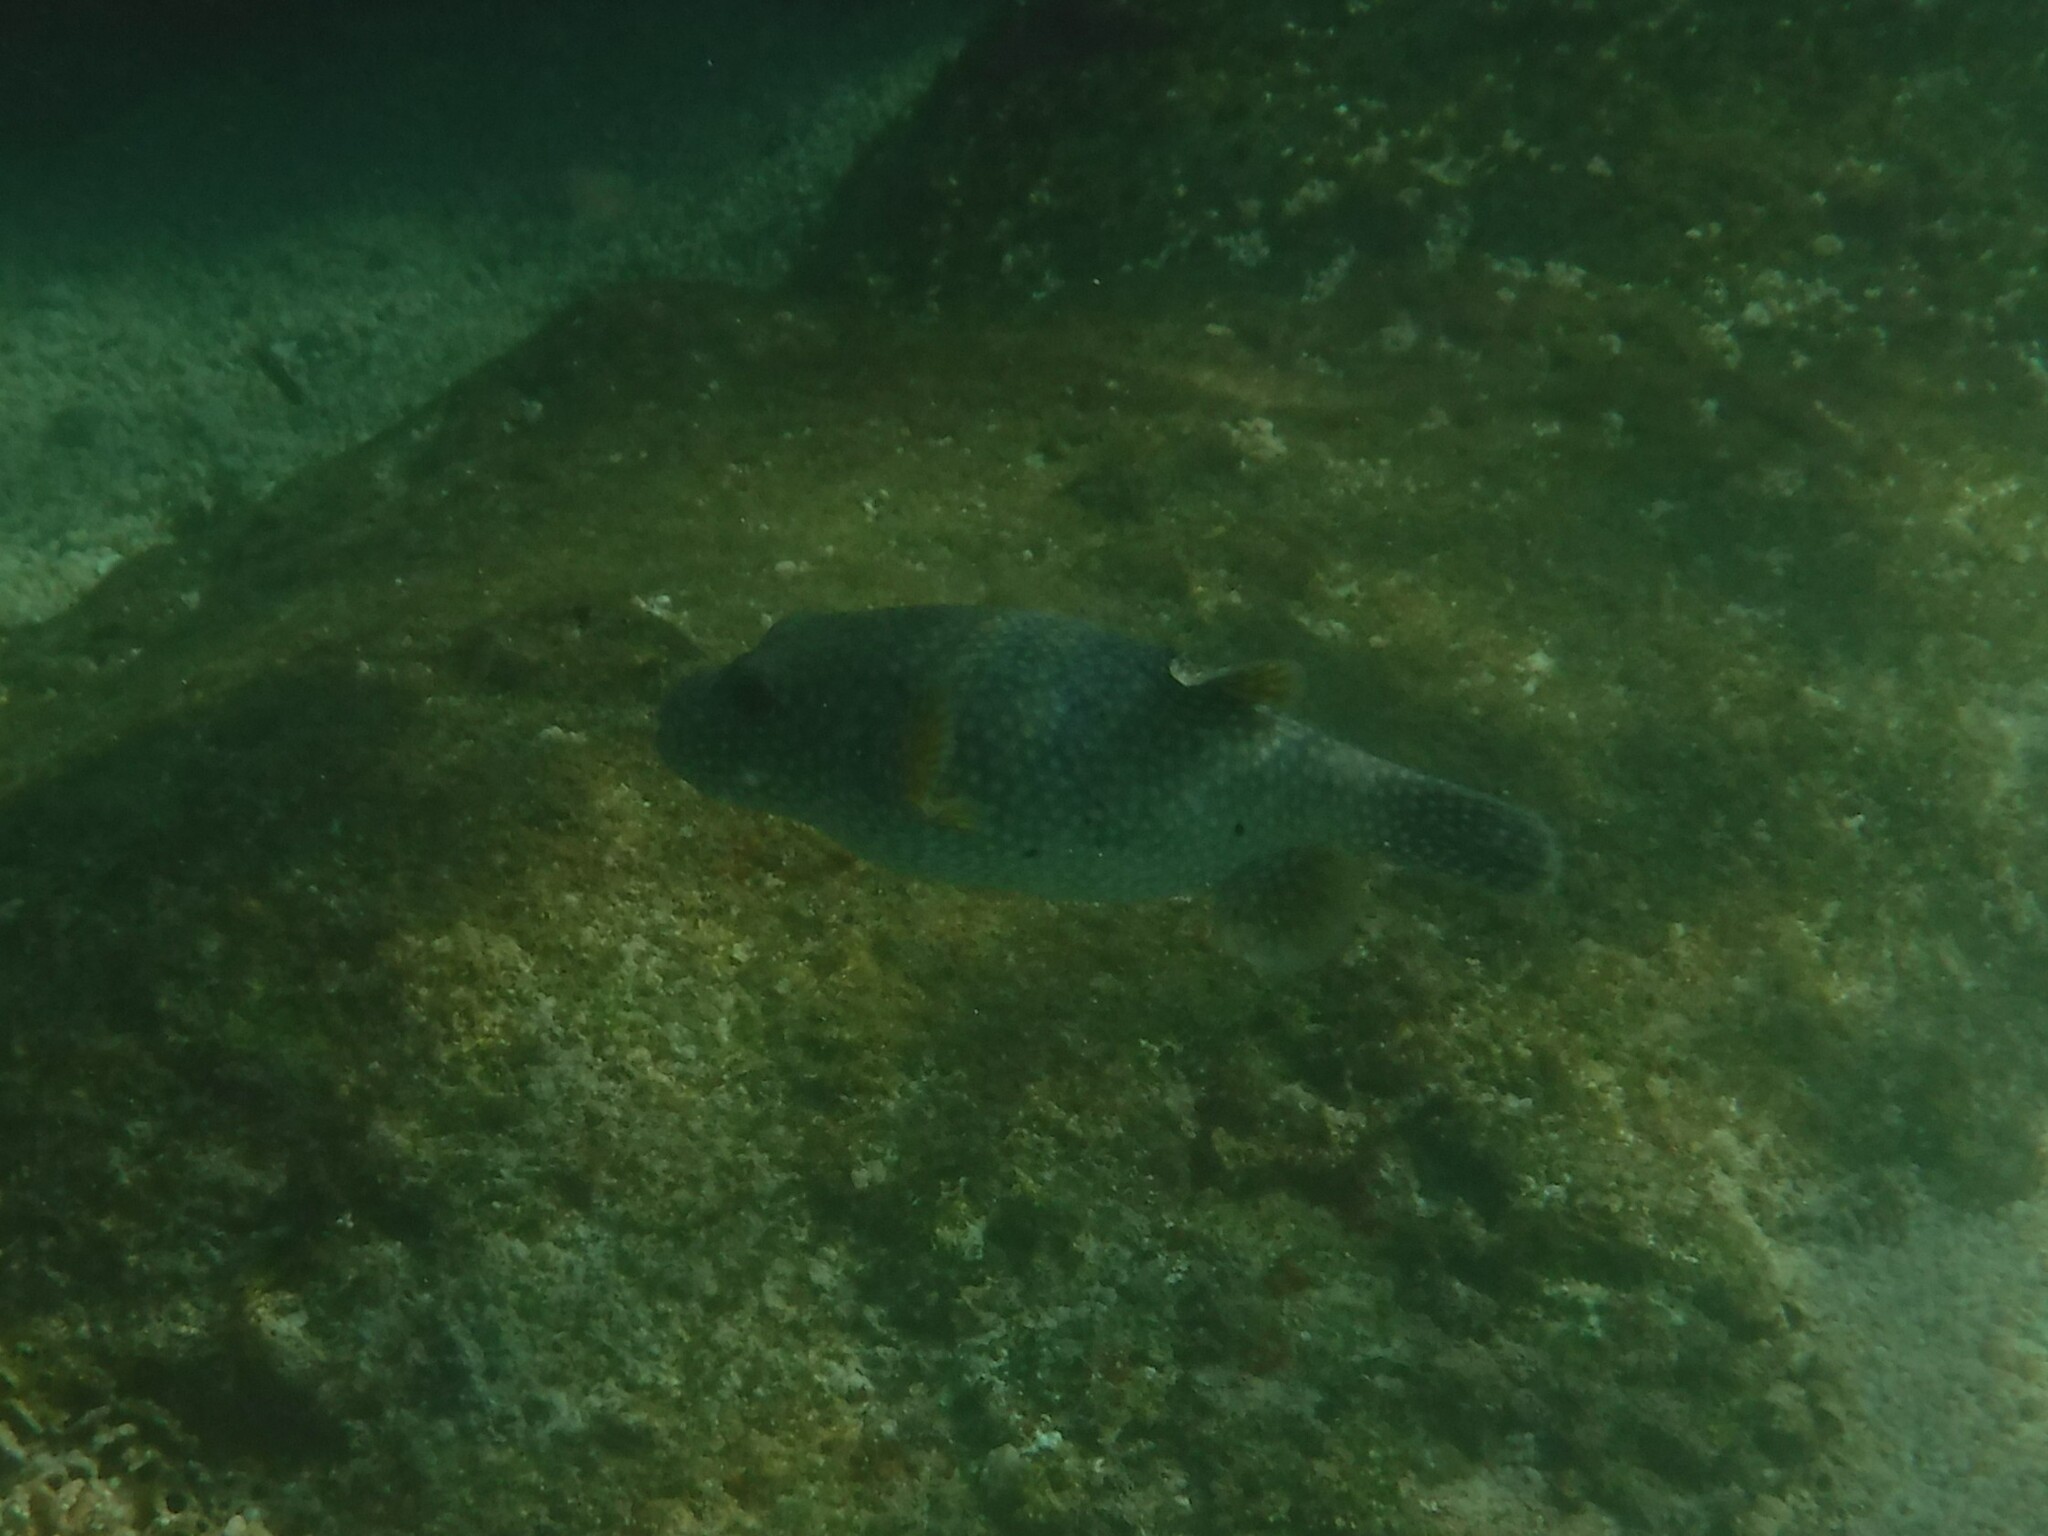
Arothron meleagris (Guineafowl Puffer)